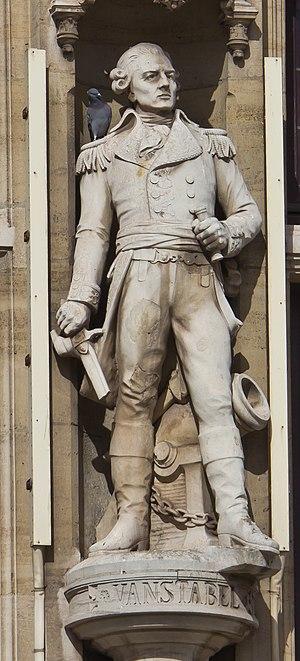
L’hôtel de ville de Dunkerque est un bâtiment centenaire. Endommagé pendant les deux guerres mondiales, il fut à chaque fois restauré. En 2005, le beffroi de l'hôtel de ville est admis au patrimoine mondial de l'UNESCO parmi les beffrois de Belgique et de France. La ville de Dunkerque en compte deux, le second étant le beffroi de l'église Saint-Éloi à une centaine de mètres de la mairie.